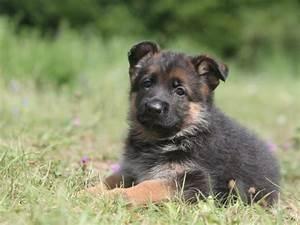
dog